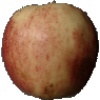
Label: red_apple